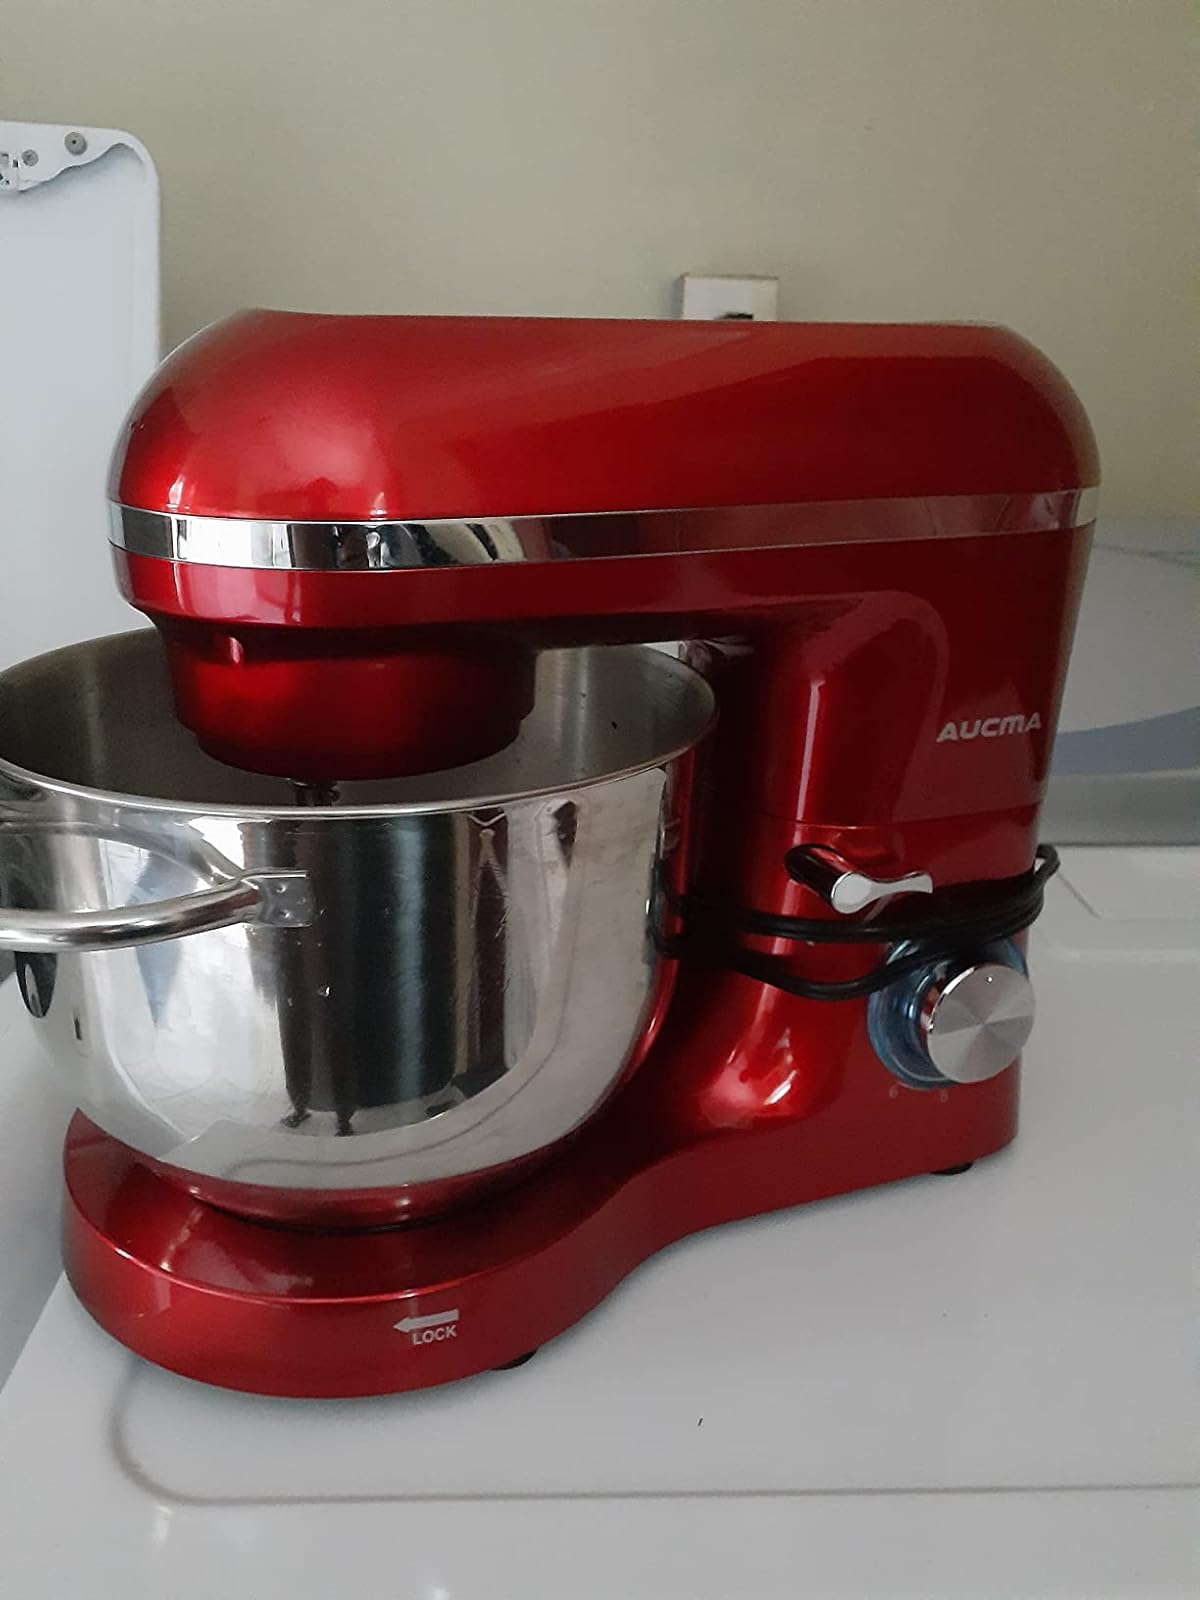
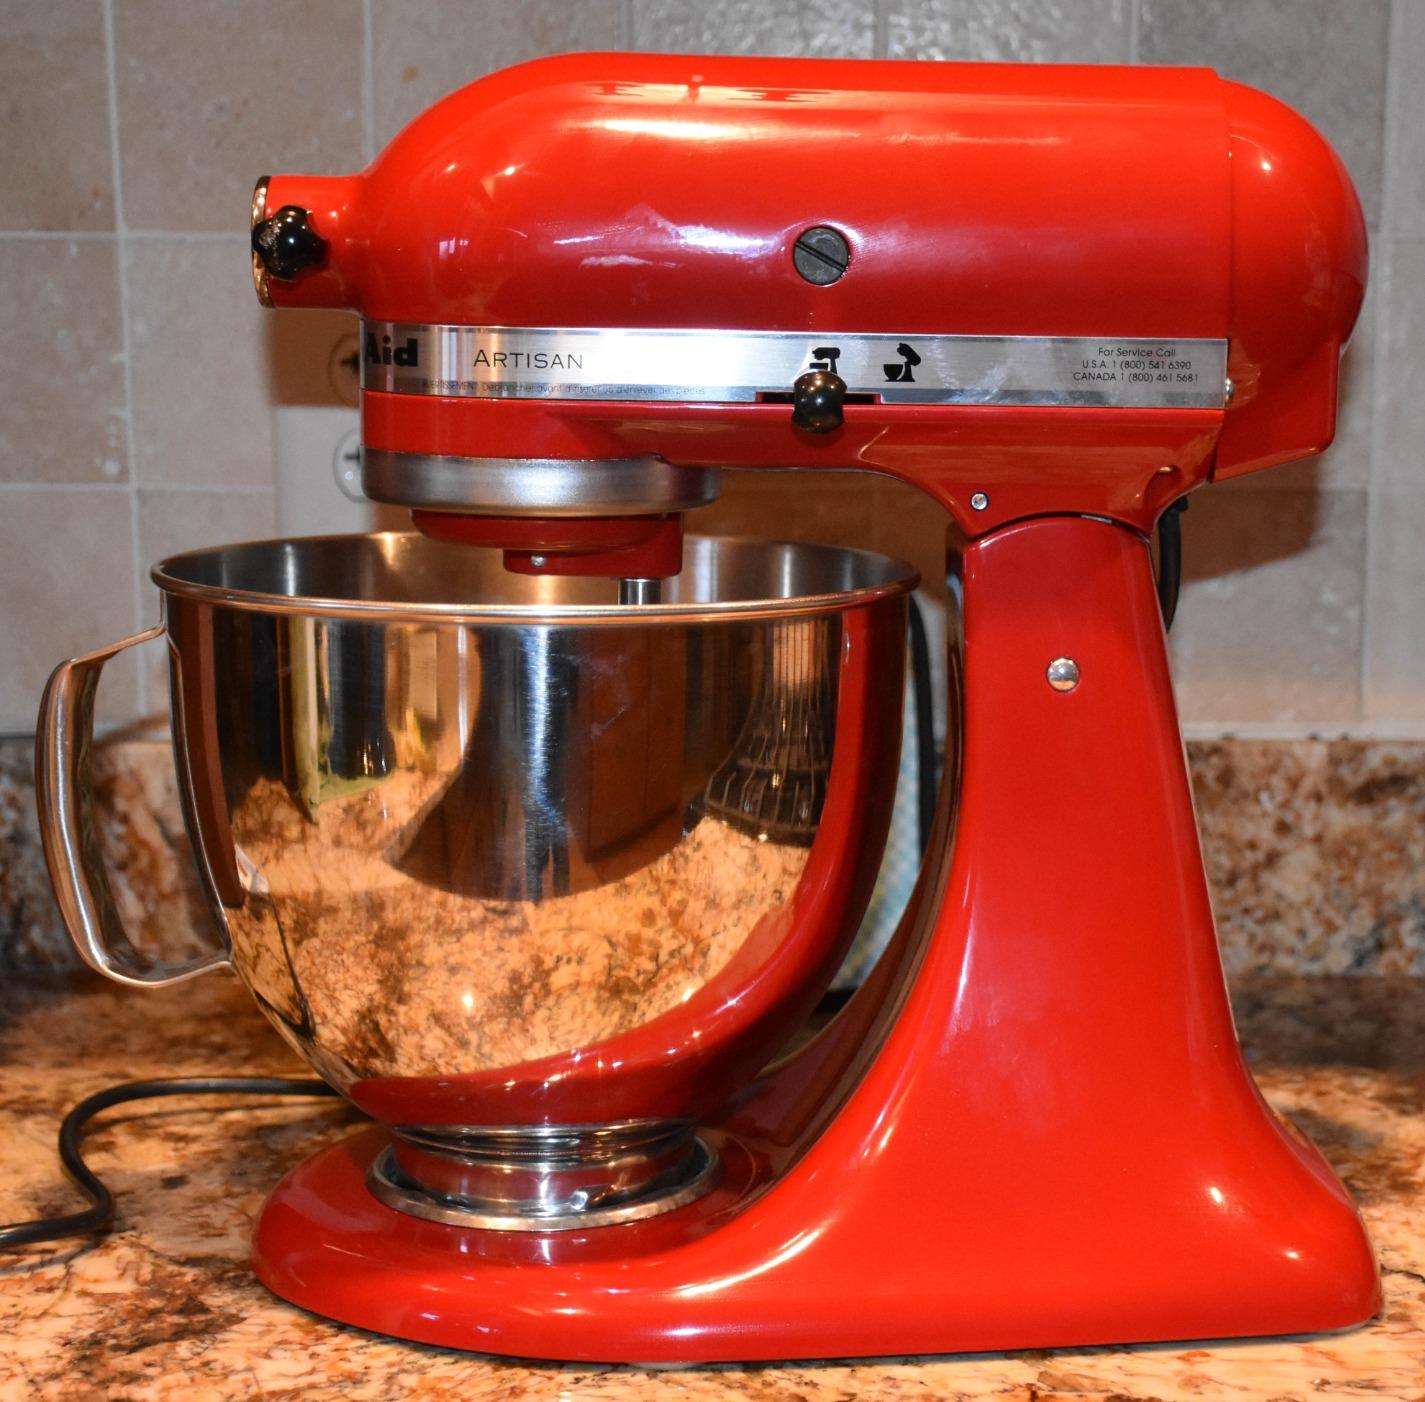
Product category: items_mixer
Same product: no